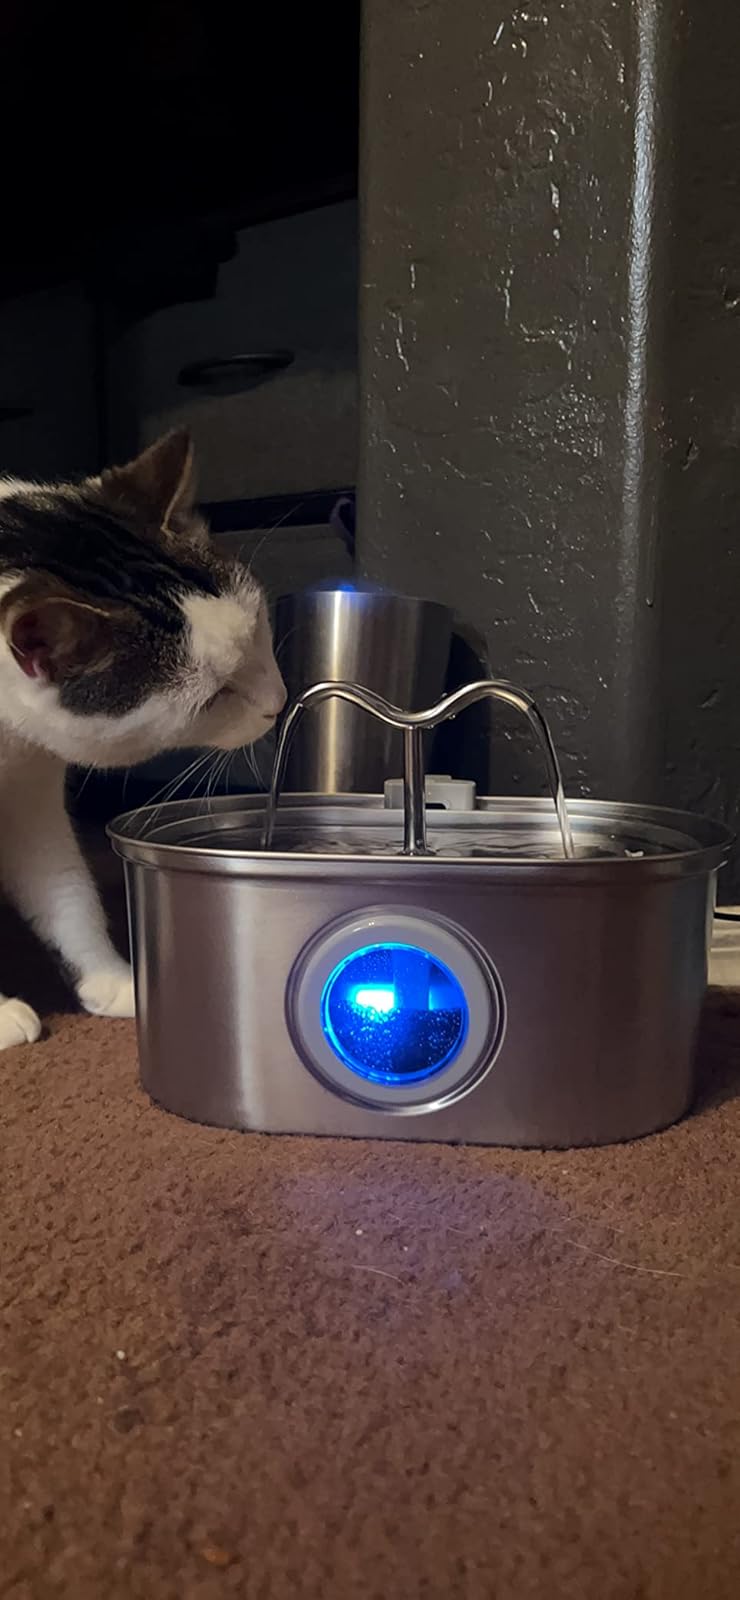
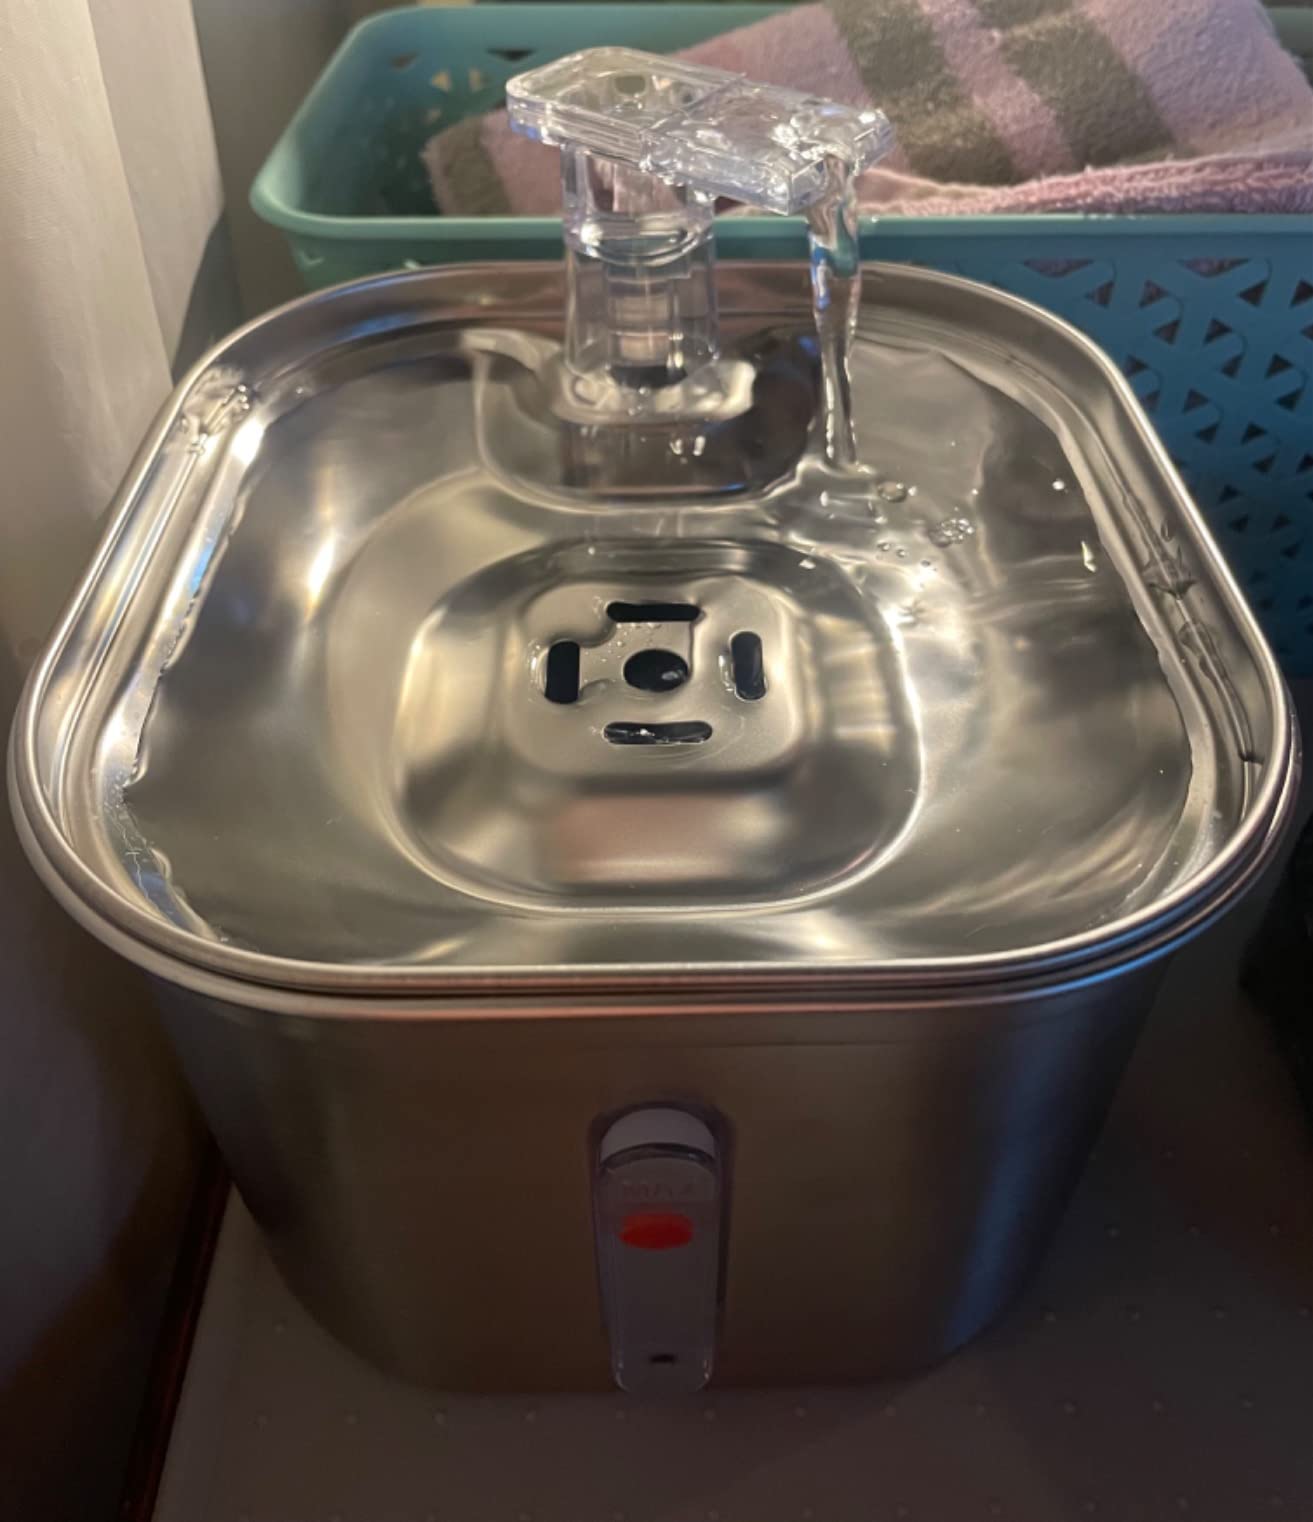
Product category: items_bowl
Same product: no